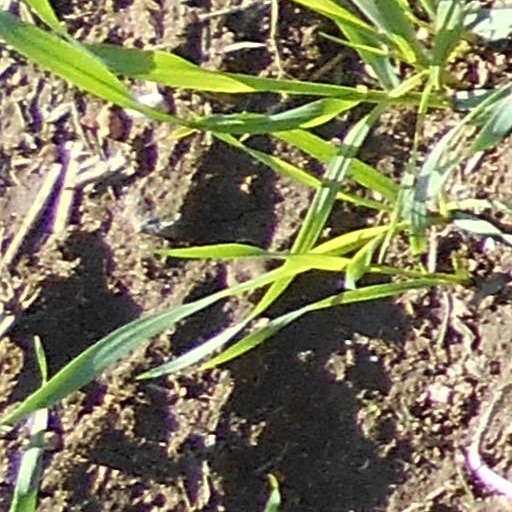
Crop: wheat